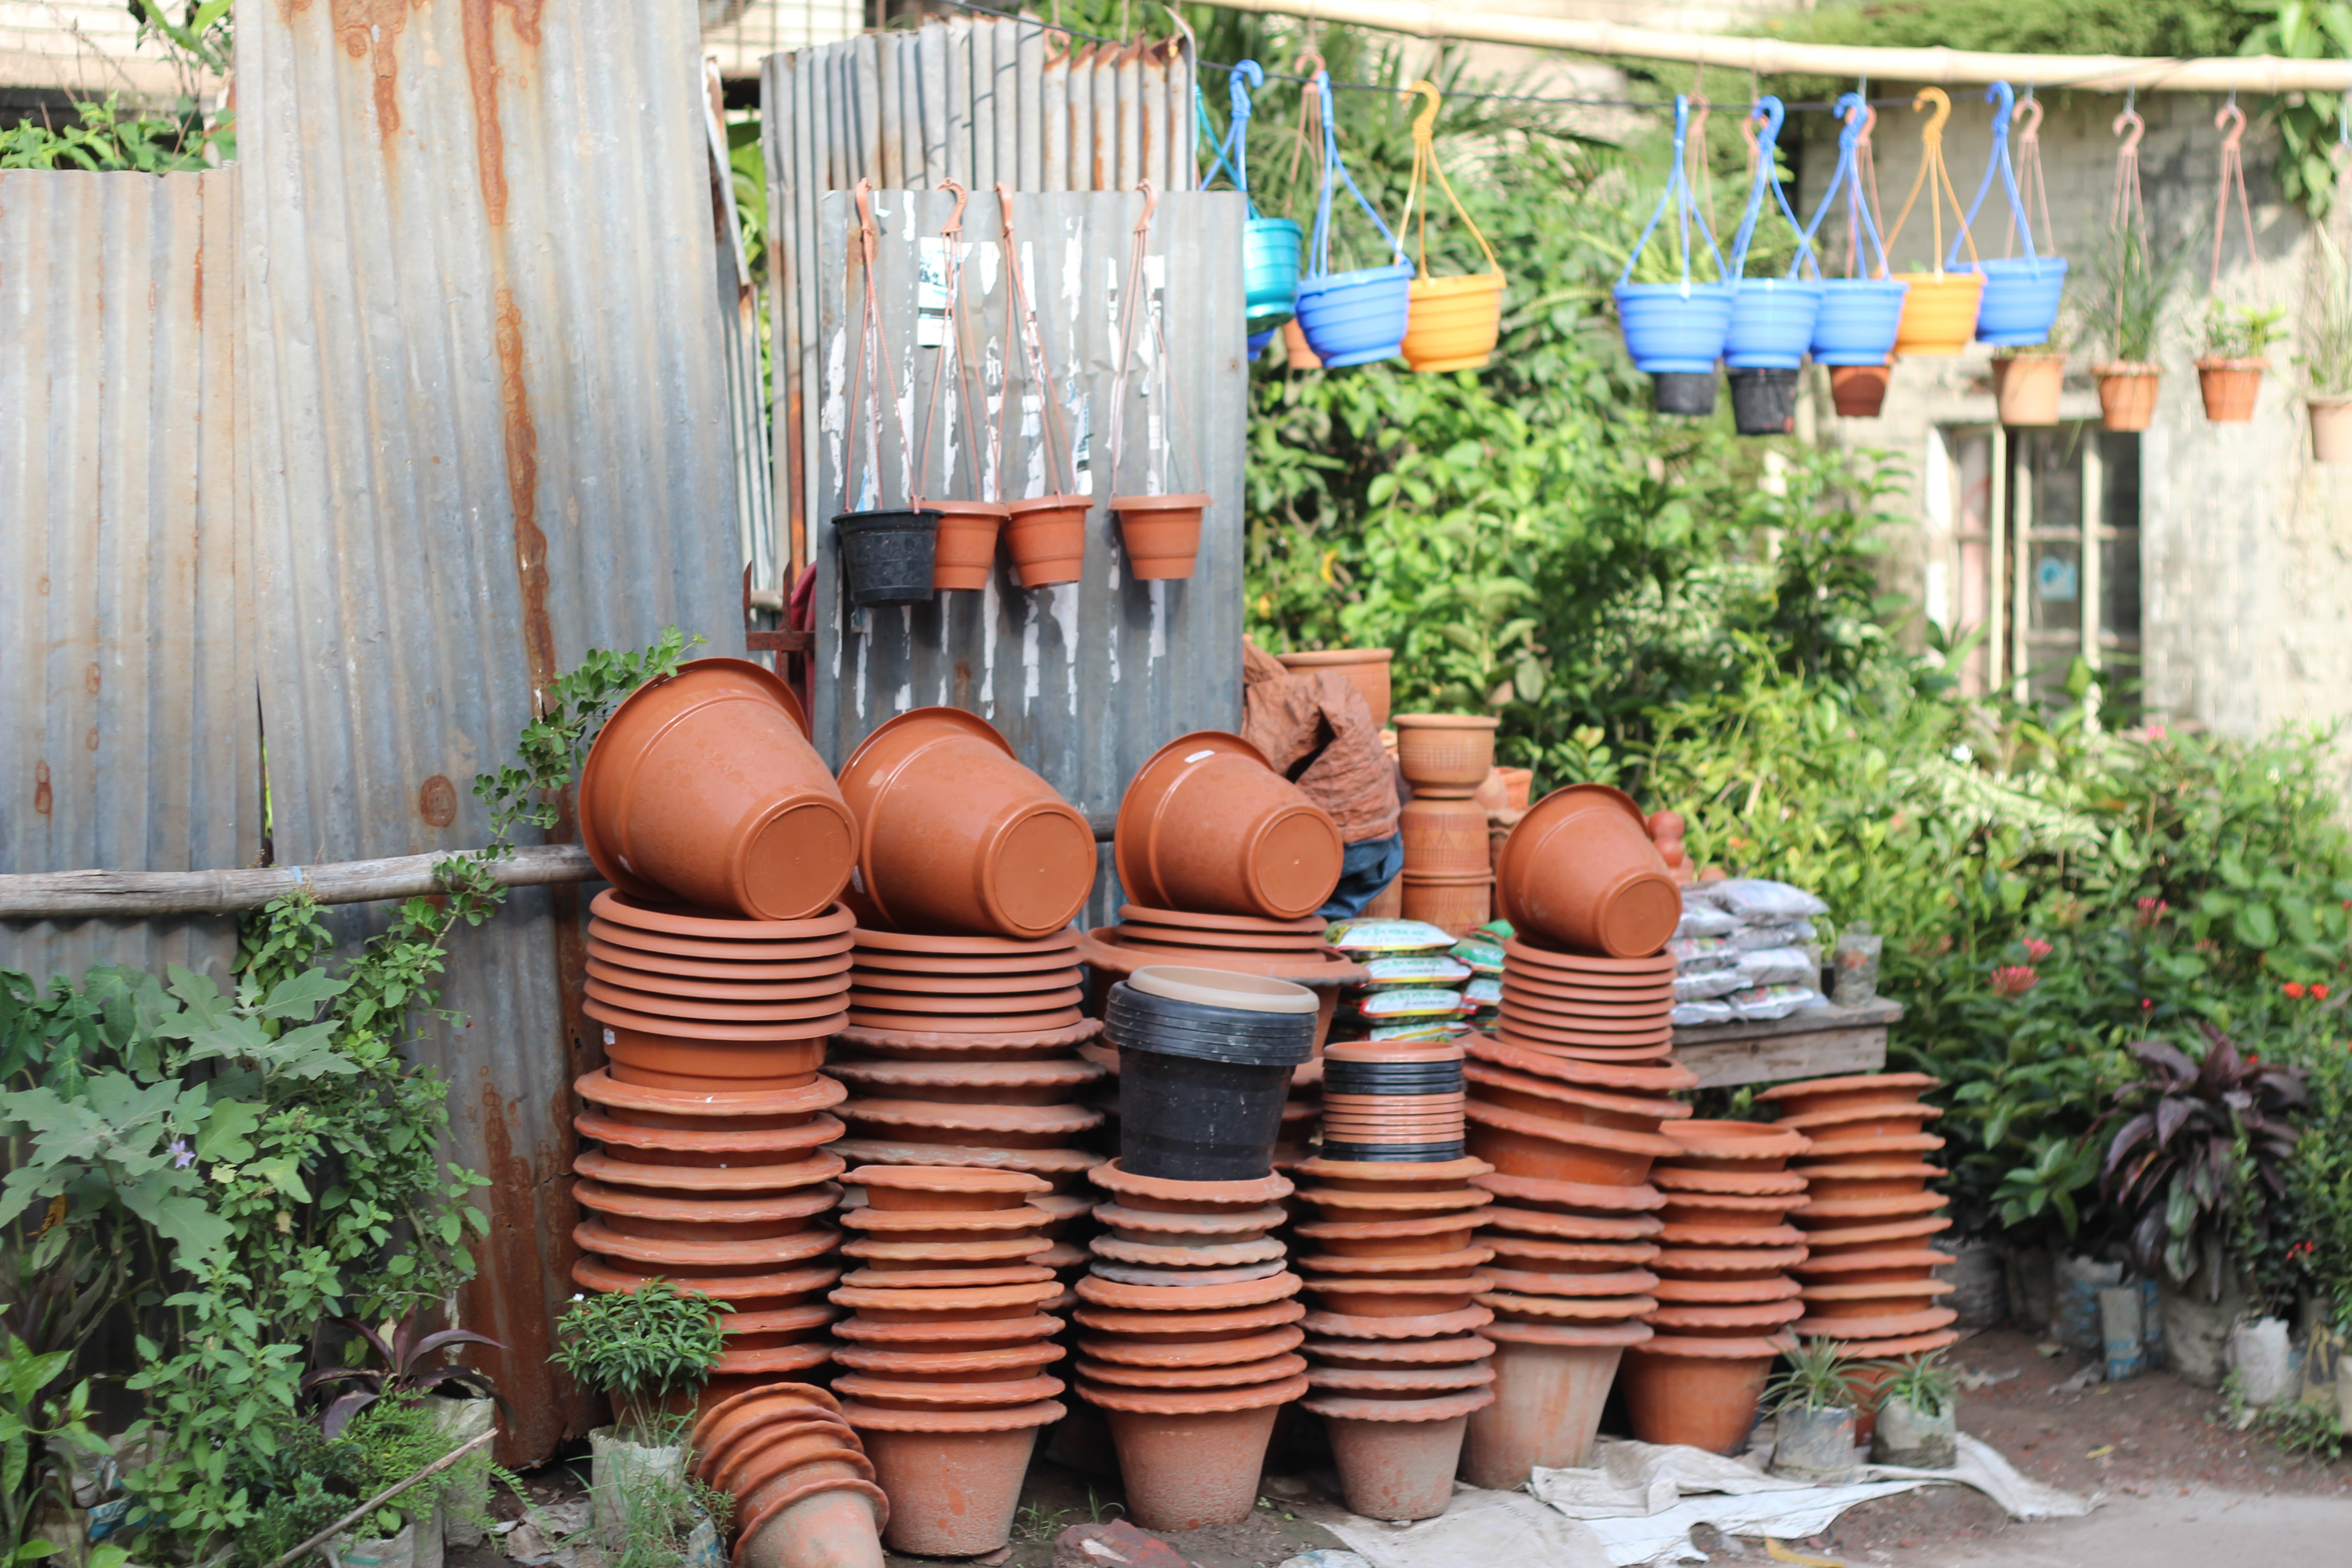
flowerpot, plant, pottery